2012 Bahrain Grand Prix

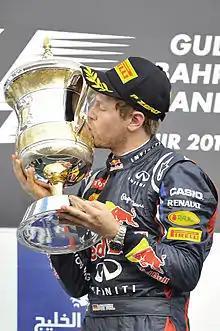
Vettel crossed the line in first place to take his first victory of the season

Lap 31 saw Vettel lead from the two Lotus cars and Webber. By this stage it was clear that di Resta was on a two-stop strategy along with Sauber's Kobayshi. Räikkönen also started to catch leader Vettel and was within the DRS zone on lap 33. Vettel was told on his radio to dig deep and find some pace to defend with. Räikkönen moved ever closer to Vettel and on lap 36 attempted an overtake down the inside but then under braking switched to the outside unsuccessfully. Vettel was told "push to pass" meaning he was able to use his maximum 18,000rpm down the main straight to defend against Räikkönen and his DRS. Presumably Vettel had been shifting gear at under the permitted 18,000rpm limit in a bid to save fuel, as consequently Vettel stopped right after the completion of the race at the pit exit.